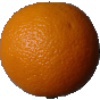
Label: Orange 1